Photoelectric effect

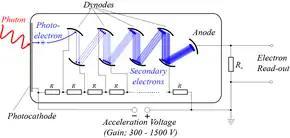

These are extremely light-sensitive vacuum tubes with a coated photocathode inside the envelope. The photo cathode contains combinations of materials such as cesium, rubidium, and antimony specially selected to provide a low work function, so when illuminated even by very low levels of light, the photocathode readily releases electrons. By means of a series of electrodes (dynodes) at ever-higher potentials, these electrons are accelerated and substantially increased in number through secondary emission to provide a readily detectable output current. Photomultipliers are still commonly used wherever low levels of light must be detected.